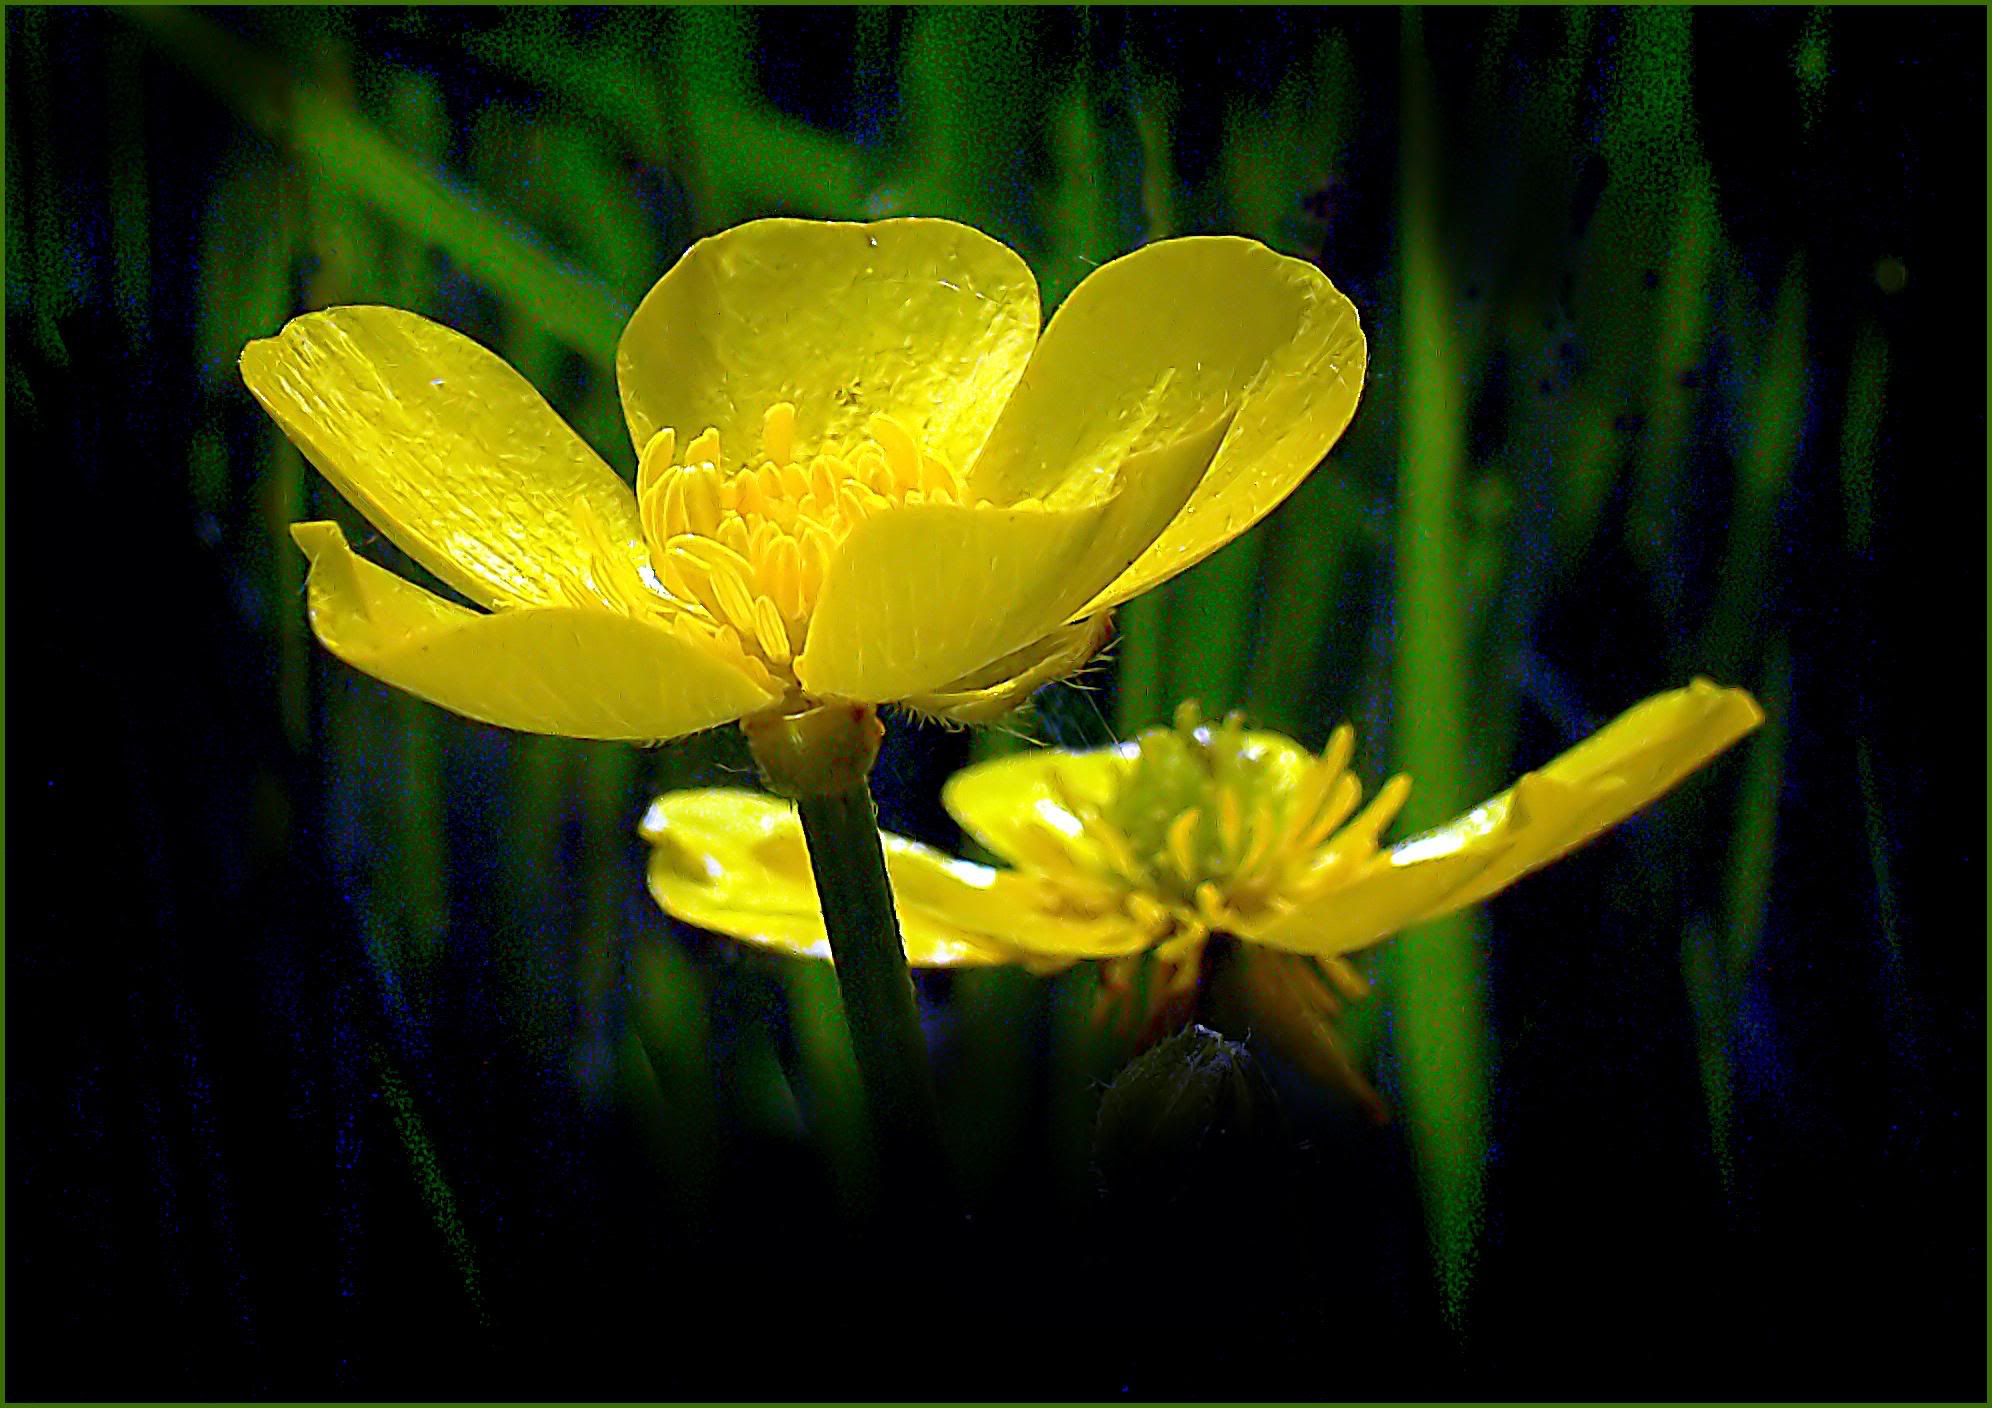
plant, sunlight, flower, petal, botany, yellow, aquatic plant, flora, wildflower, flowers, buttercups, macro photography, flowering plant, plant stem, land plant